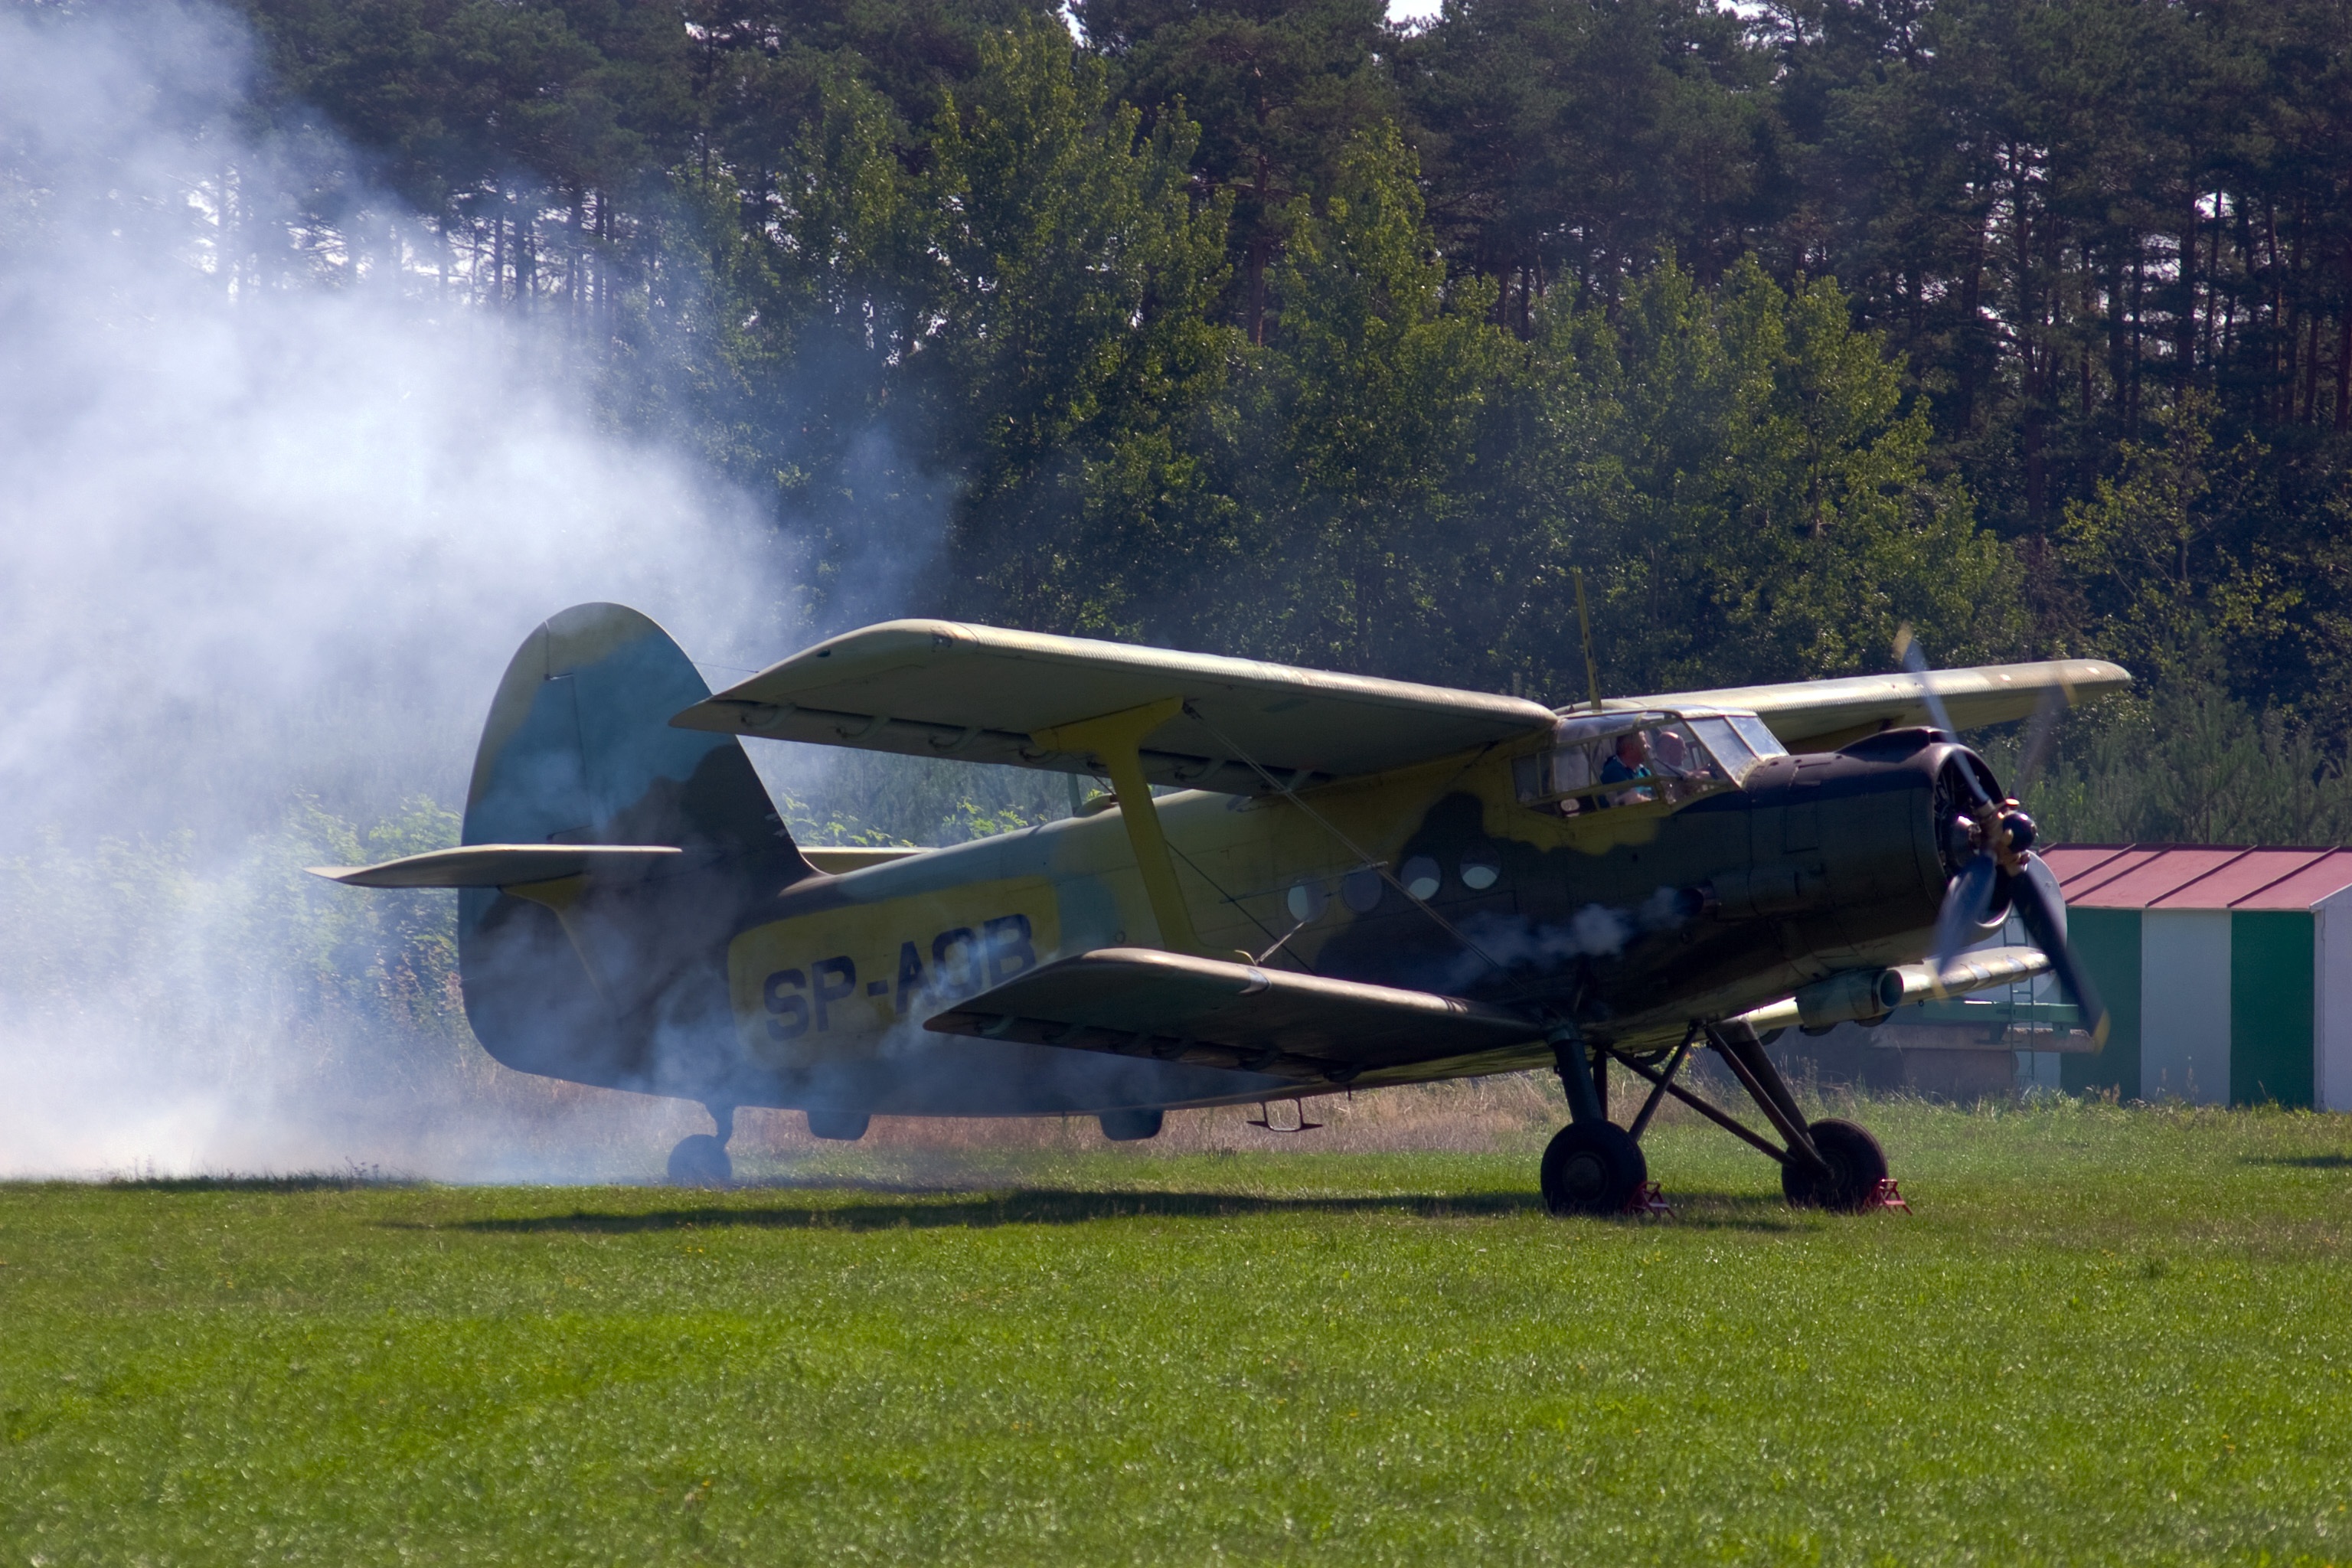
airplane, aircraft, vehicle, aviation, flight, start, propeller, biplane, take off, double decker, light aircraft, air force, atmosphere of earth, aircraft engine, antonov an 2